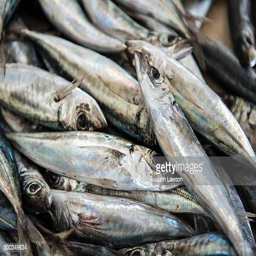
fresh sardines on sale at a market